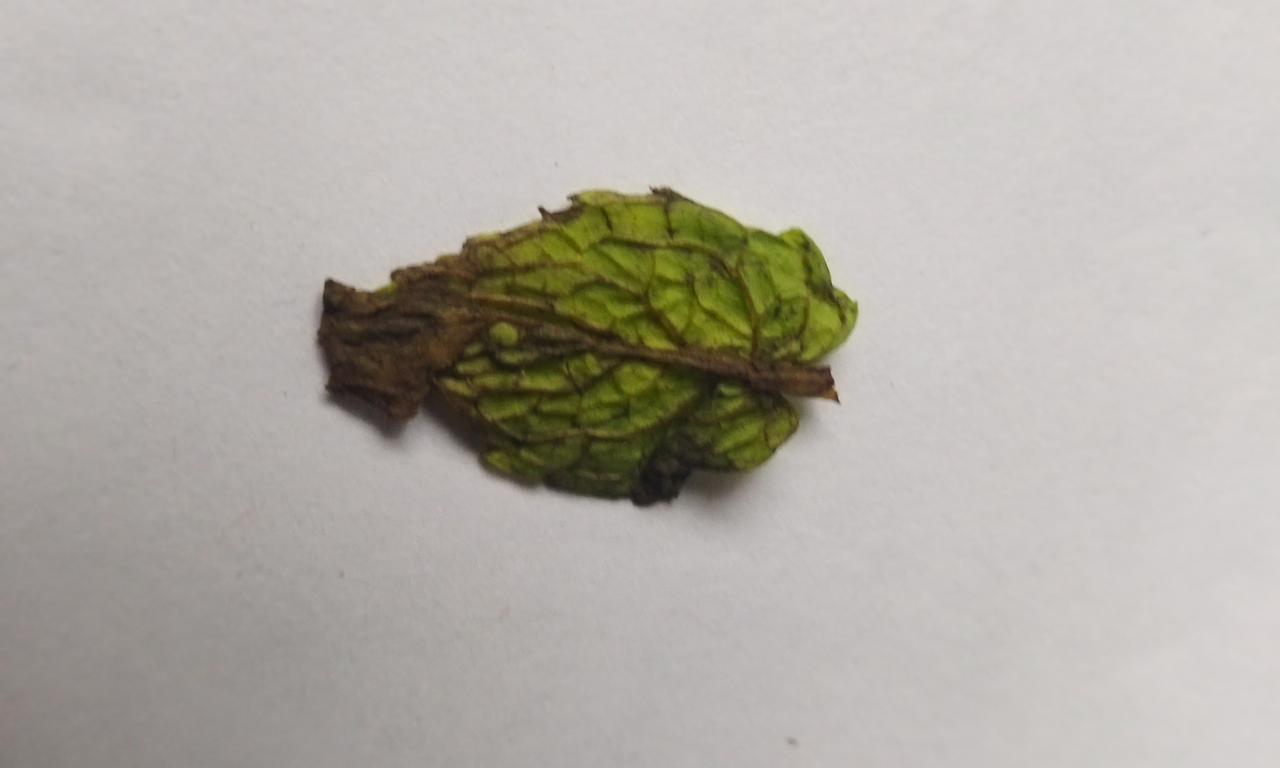
Label: Spoiled